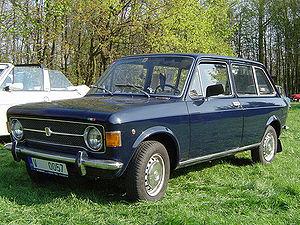
La Fiat 128 est une voiture produite par le constructeur italien Fiat entre 1969 et 1983 en Italie, jusqu'à la fin des années 1990 en Amérique du Sud et a été fabriquée jusqu'en 2008 en Serbie.